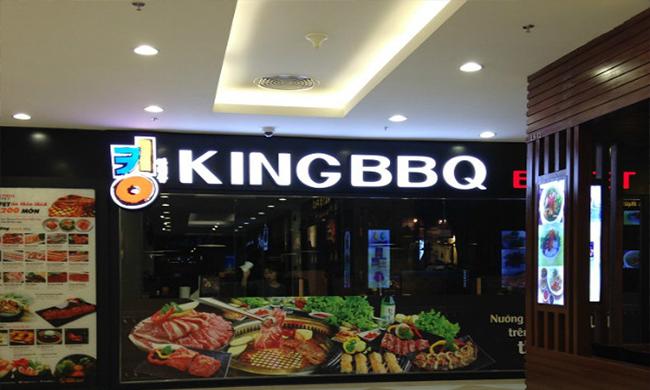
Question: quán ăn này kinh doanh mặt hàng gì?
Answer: quán ăn này bán buffet thịt nướng